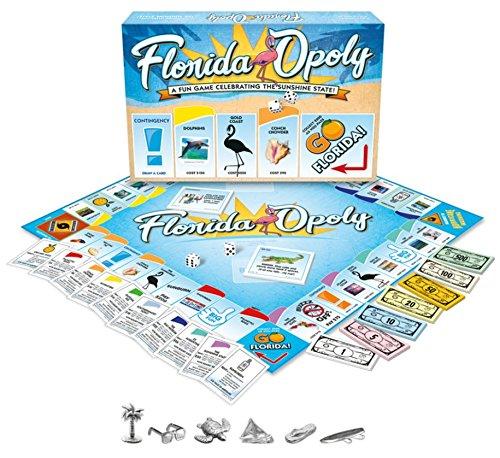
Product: Florida-Opoly
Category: Toys & Games | Games & Accessories
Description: Monopoly style game with Florida theme.
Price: $89.99
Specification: ProductDimensions:15.4x10.6x2inches|ItemWeight:1.97pounds|ShippingWeight:1.97pounds(Viewshippingratesandpolicies)|ASIN:B07BBT1JBB|Itemmodelnumber:Florida-Opoly|Manufacturerrecommendedage:8yearsandup